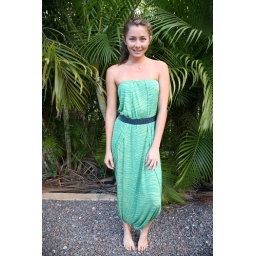
Celine in jade tiger & Julia in blue green mix